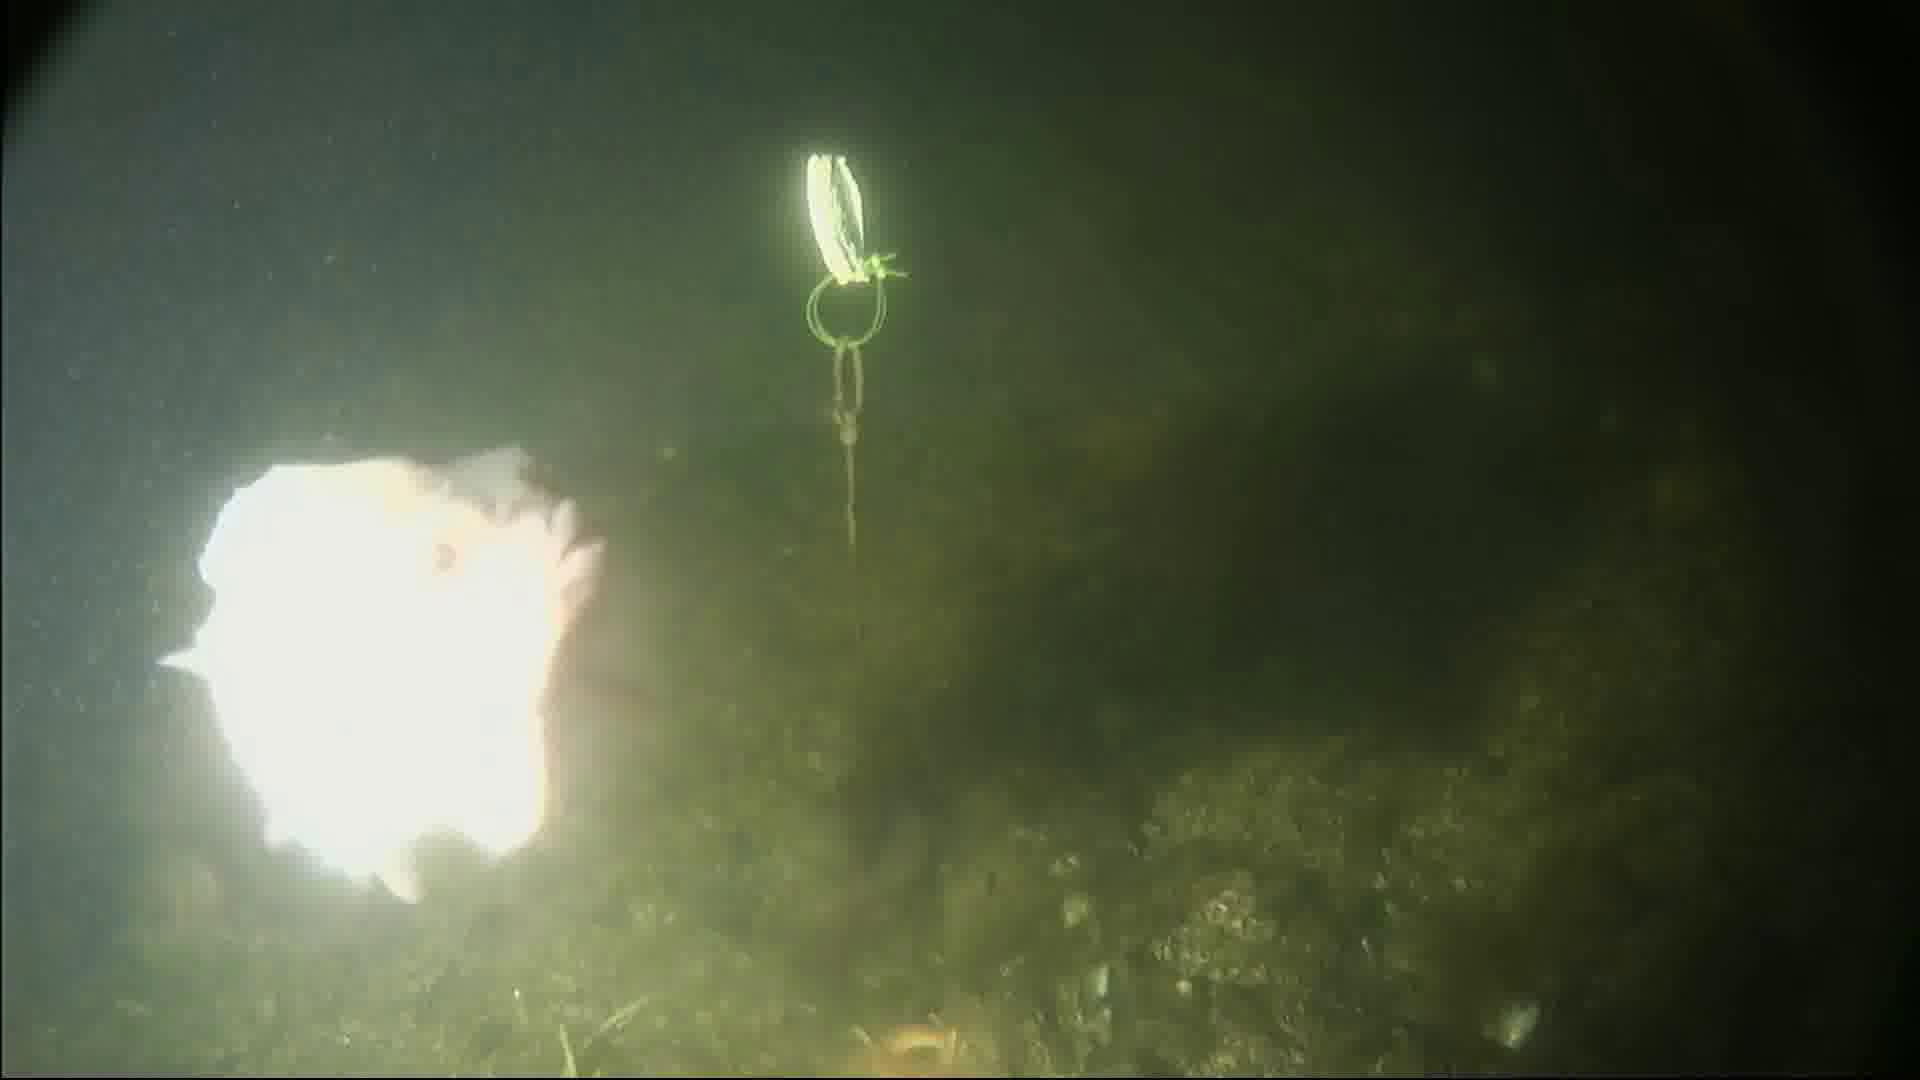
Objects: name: fish
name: starfish